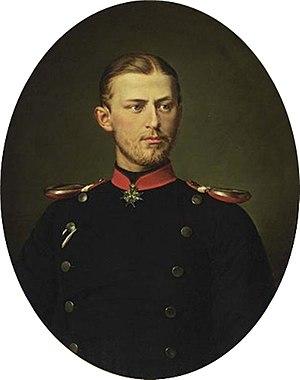
Antoine de Hohenzollern-Sigmaringen, né le 7 octobre 1841 à Sigmaringen, et mort le 5 août 1866 à Königgrätz, troisième fils de Charles-Antoine de Hohenzollern-Sigmaringen et de Joséphine de Bade est un membre de la famille princière de Hohenzollern-Sigmaringen.